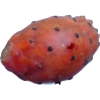
Label: cactus_fruit_red